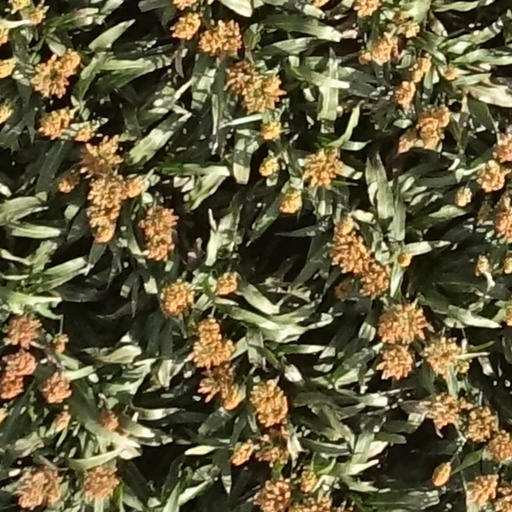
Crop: sorghum